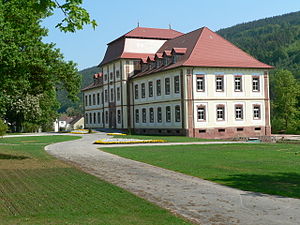
Collenberg / Historie
Fechenbacher slot efter restaurering i 2007
Collenberg er en kommune i Landkreis Miltenberg i Regierungsbezirk Unterfranken i den tyske delstat Bayern.